Re B (A Child)

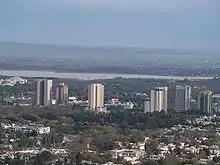
The respondent legally took B to live with her in Islamabad.

In this regard Mrs Justice Hogg heard the evidence of both sides, applied the relevant law and therefore it is not for the Supreme Court to intervene.